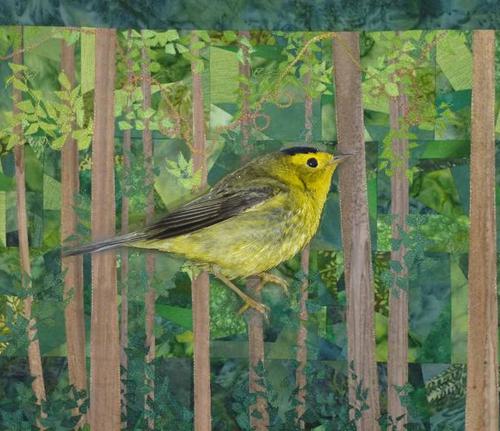
Bird species: Wilson_Warbler
Bird type: landbird
Background: land